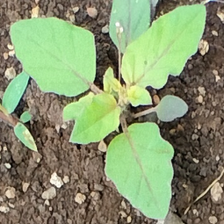
Weed species: Punarnava _(Boerhaavia diffusa)